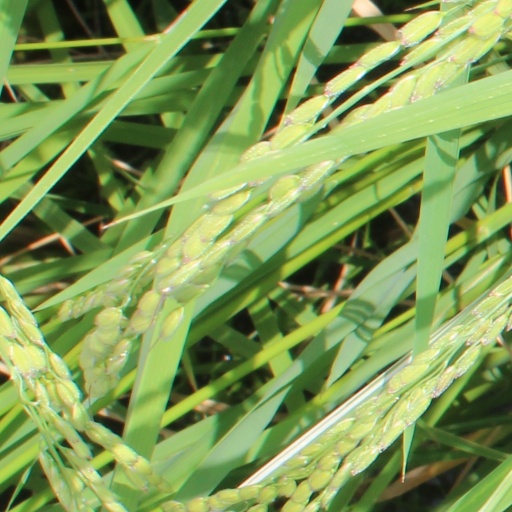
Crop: rice